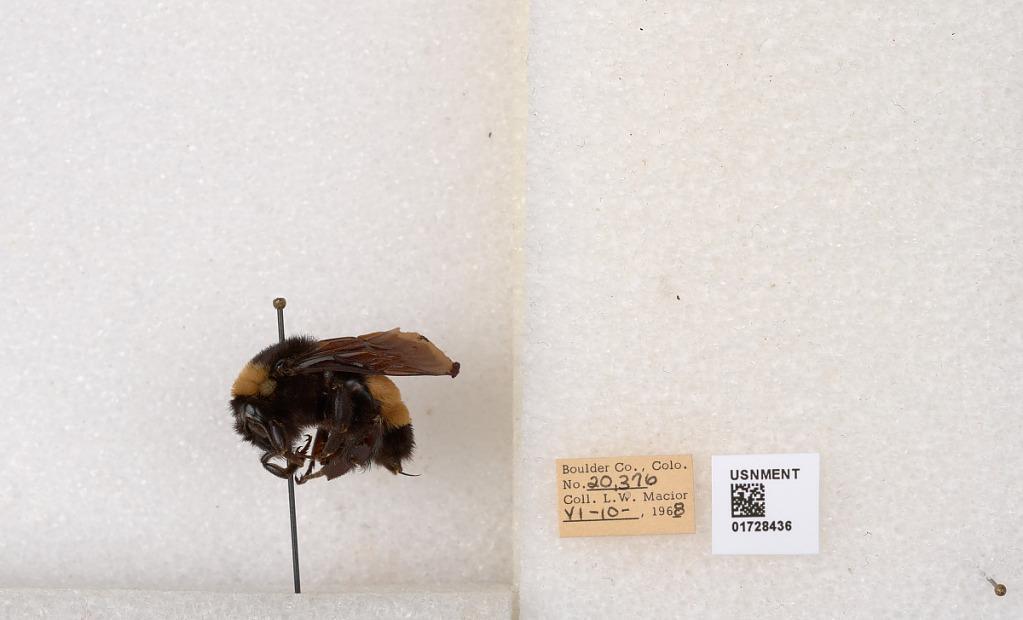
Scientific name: Bombus (Bombus) nevadensis auricormus
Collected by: L. Macior
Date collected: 1968-6-10
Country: United States
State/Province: Colorado
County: Boulder
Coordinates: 40.0925, -105.358